Besom

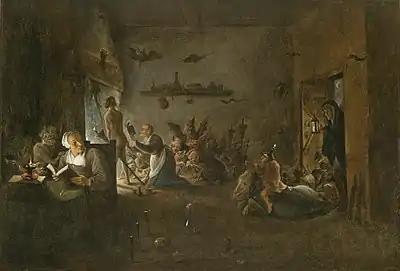
"Preparation for the Witches' Sabbath" by David Teniers the Younger. Note on the left an older witch reading from a grimoire while anointing the bottom of a young, naked witch, who is about to fly to the sabbath upon an inverted besom with a lit candle attached to its twigs. Note also stoppered vial, crock with lid and small pot with protruding spoon near back foot of young witch.

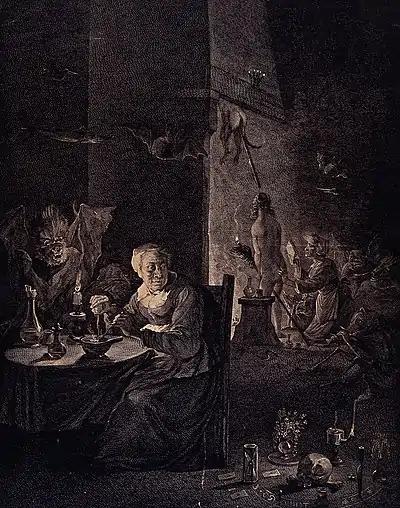
"Preparation for the Witches' Sabbath" Detail of engraving by J. Aliame based on Teniers the Younger painting above. Note (more clearly visible in this copy than in the original) that witch in front of young witch being anointed is not only flying upward, but has also shapeshifted into wolf (werewolf) or dog form.

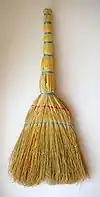
A Russian "venik".

A number of different recipes for "flying ointments" have survived from the early modern period, some of the constituents of which not only have hallucinogenic properties but are fat-soluble and could have been absorbed transdermally. Certain researchers have speculated that the stereotypical image of the witch "flying" astride the broomstick of a besom may derive from traditions concerning the use of broomsticks or other staves by women to apply psychotropic ointments to their vaginal or anal mucosa. The active ingredients in flying ointments were primarily plants in the nightshade family Solanaceae, most commonly "Atropa belladonna" (deadly nightshade) and "Hyoscyamus niger" (henbane), belonging to the tropane alkaloid-rich tribe Hyoscyameae. Other tropane-containing, nightshade ingredients included the famous mandrake ("Mandragora officinarum"), "Scopolia carniolica" and "Datura stramonium", the thornapple.